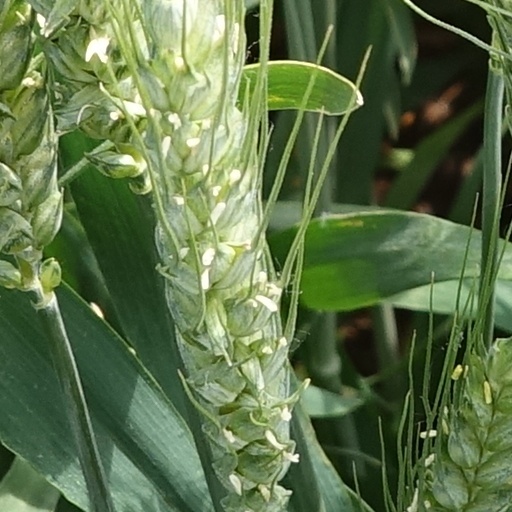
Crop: wheat